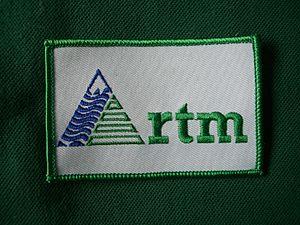
Écusson du service RTM de l'Office national des forêts (France).
En France, la « restauration des terrains en montagne » est une opération de stabilisation et de restauration des sols de pentes. Elle fait appel en raison du contexte et des risques particuliers à des techniques de génie civil, de génie végétal et de génie écologique spécialisées, adaptées à différents contextes.